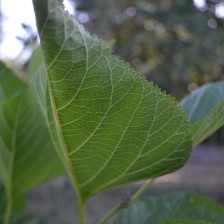
Variety: ChiangMaiBuriram60